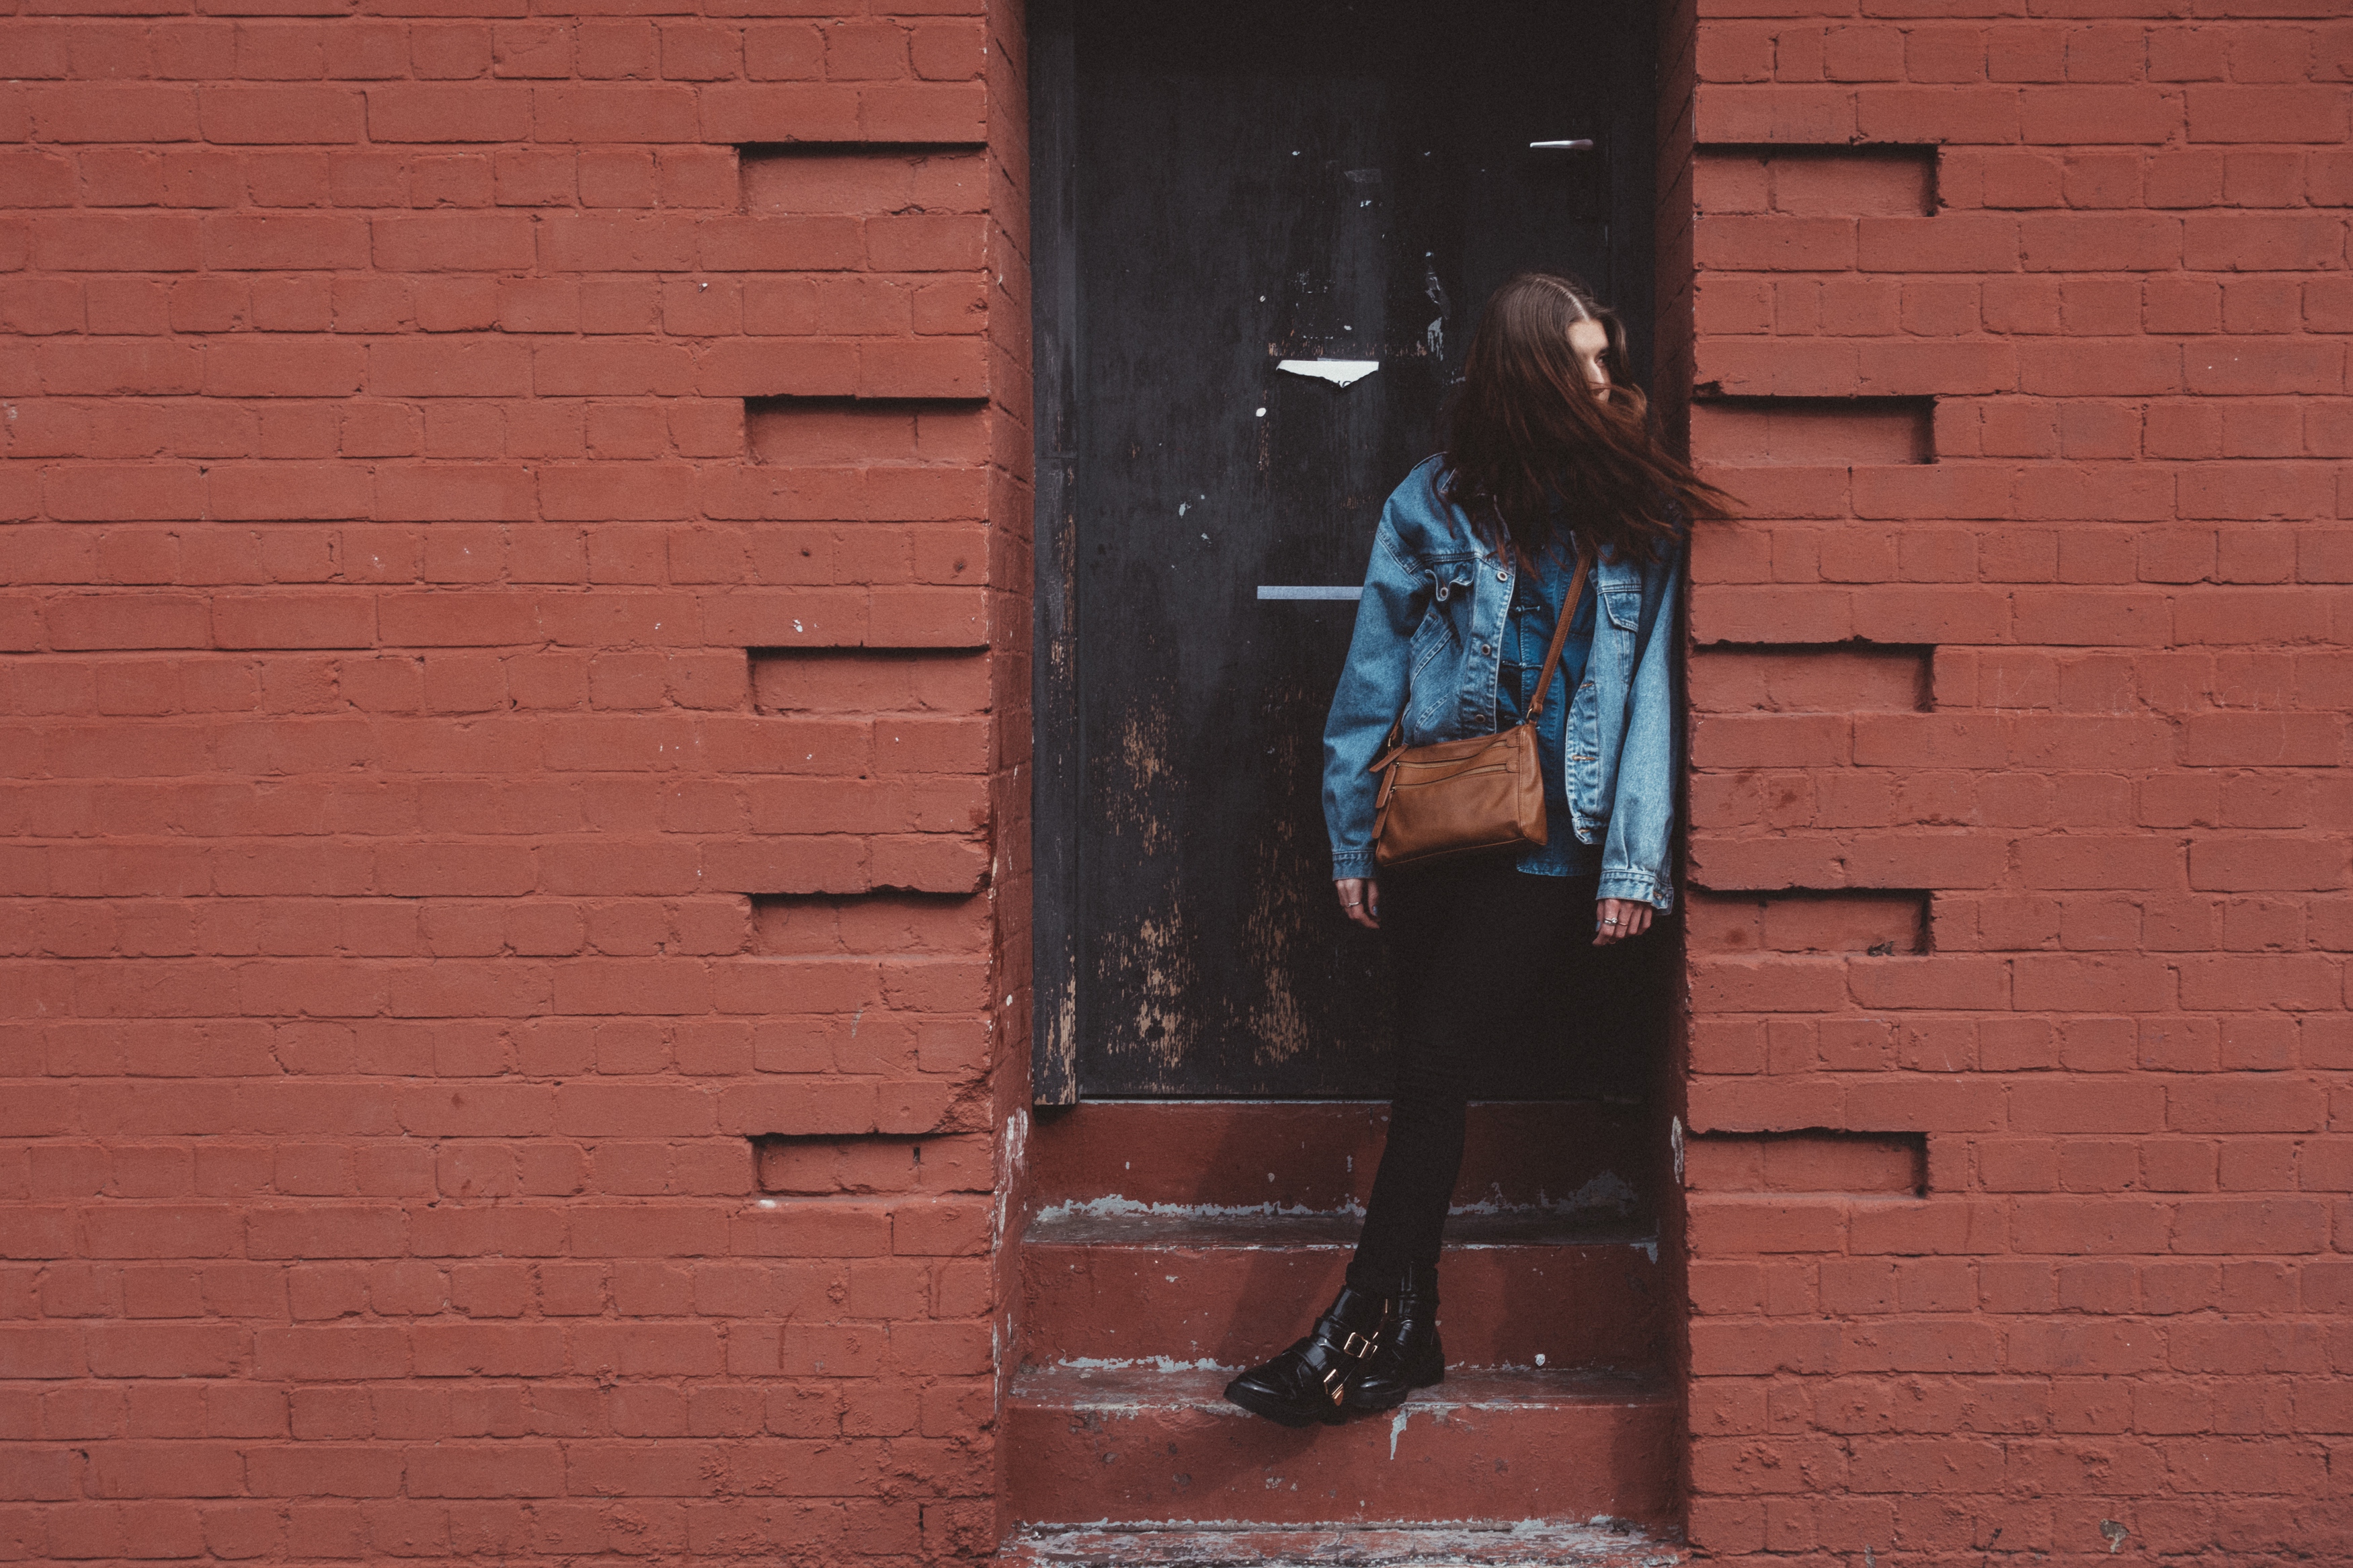
wall, brickwork, brick, standing, snapshot, door, window, Tints and shades, art, jeans